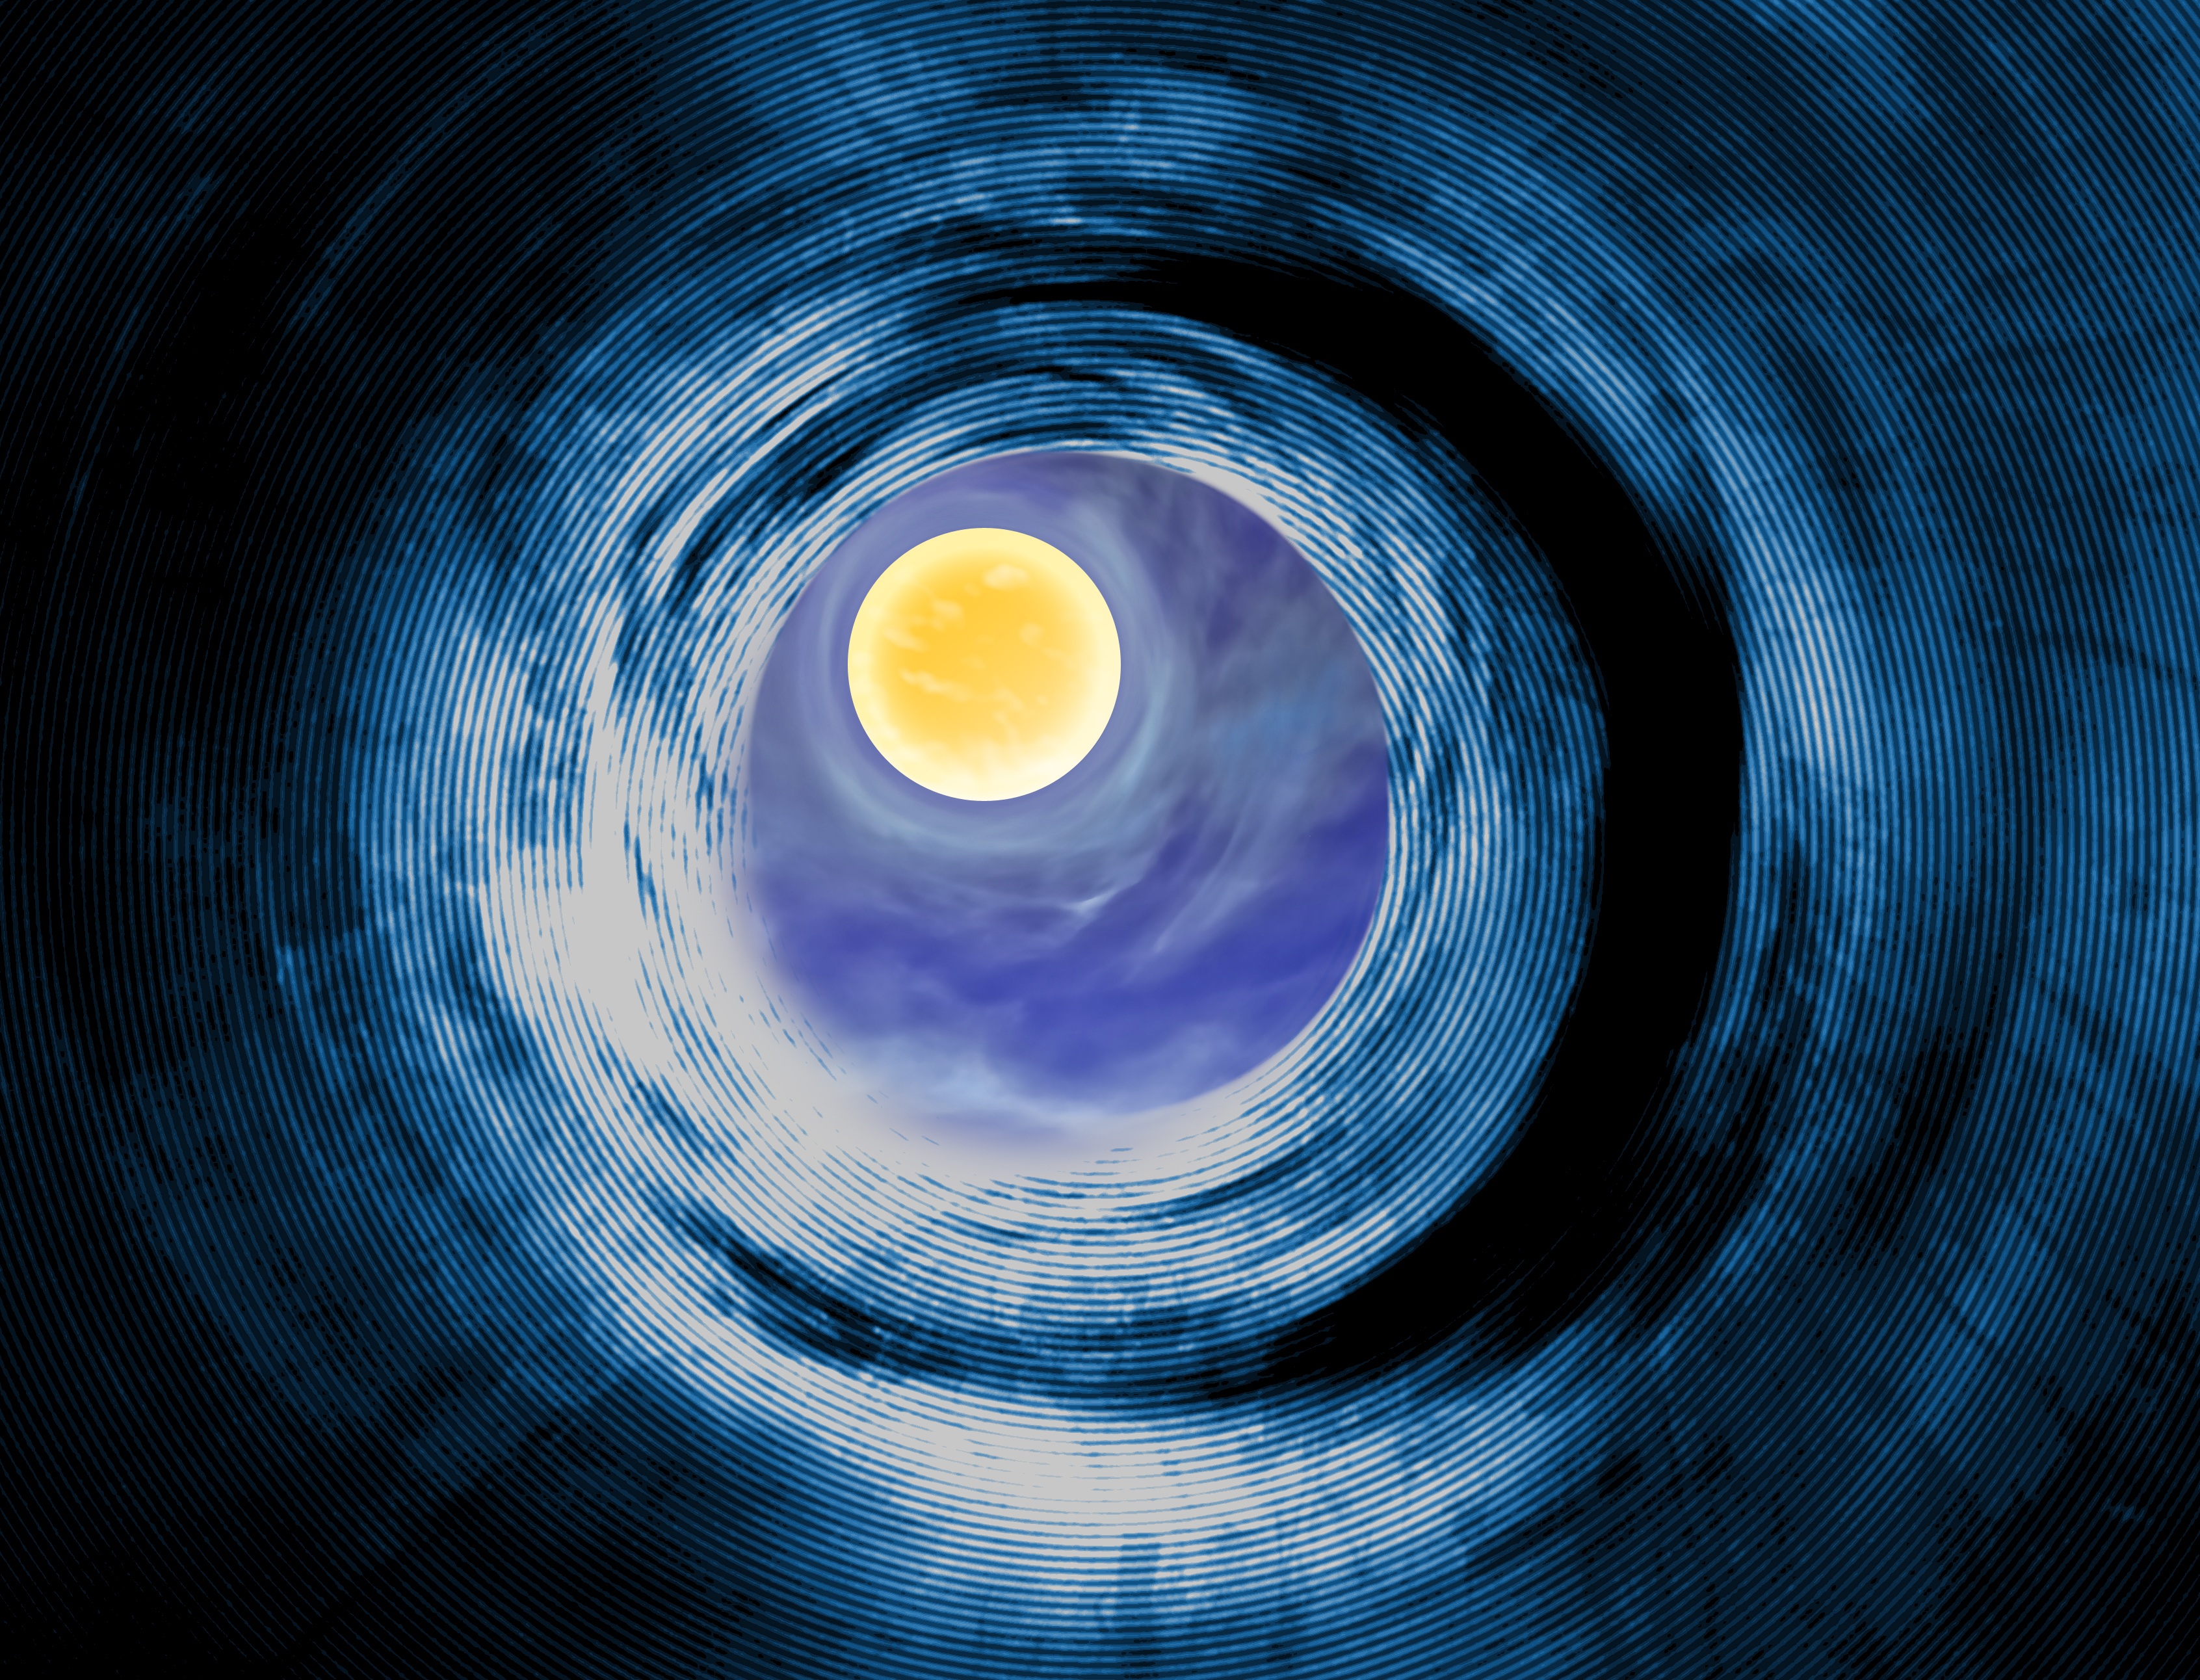
drop, light, sunlight, wave, atmosphere, tunnel, line, reflection, space, darkness, blue, moon, circle, lens flare, close up, transition, fantastic, symmetry, planet, shape, graphics, macro photography, paranormal, spacetime, vortex, hypnosis, wormhole, atmosphere of earth, computer wallpaper, fractal art